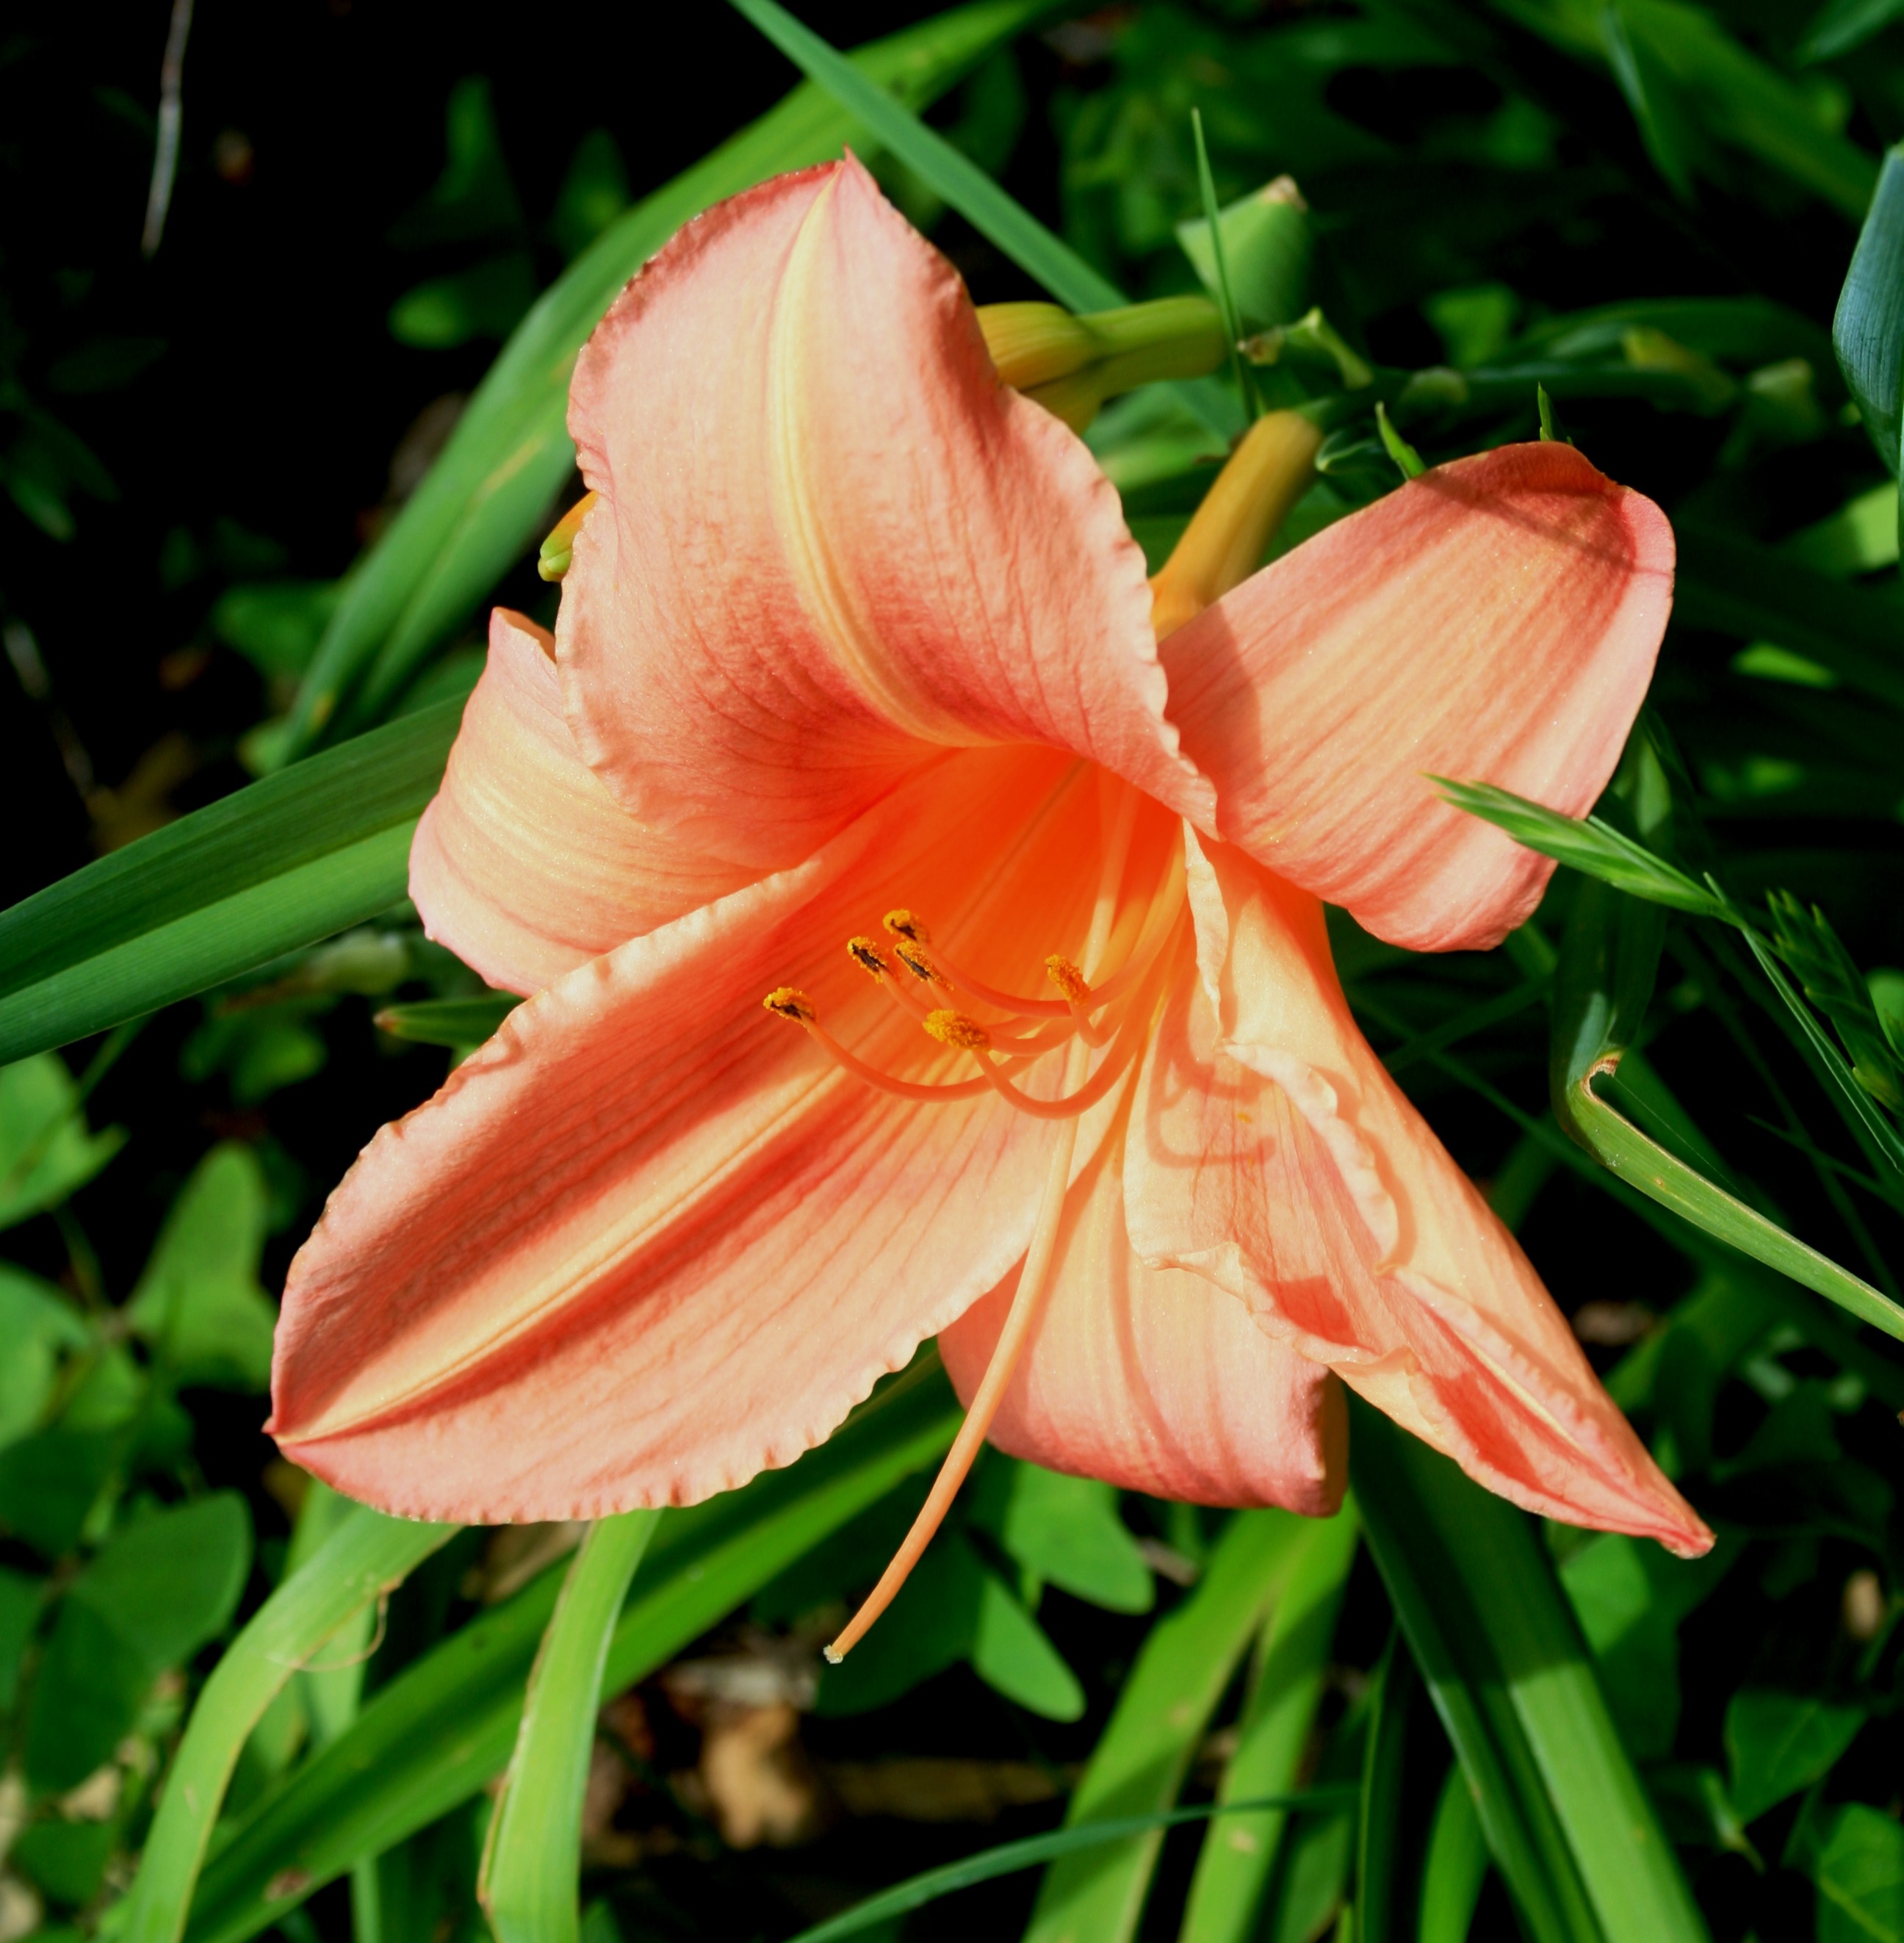
plant, flower, petal, orange, botany, yellow, flora, stamen, lily, fragile, daylily, day lily, flowering plant, hippeastrum, orange lily, land plant, amaryllis belladonna